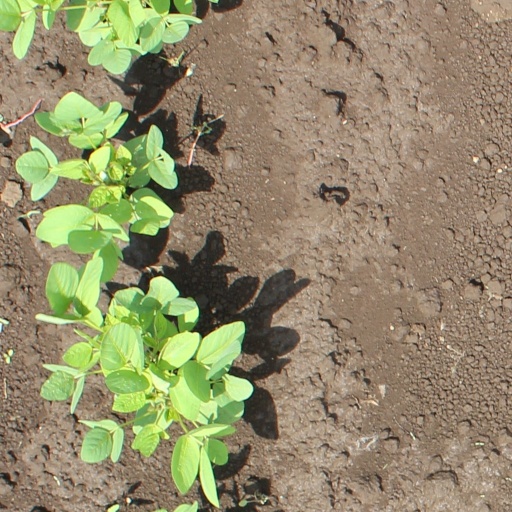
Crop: soybean